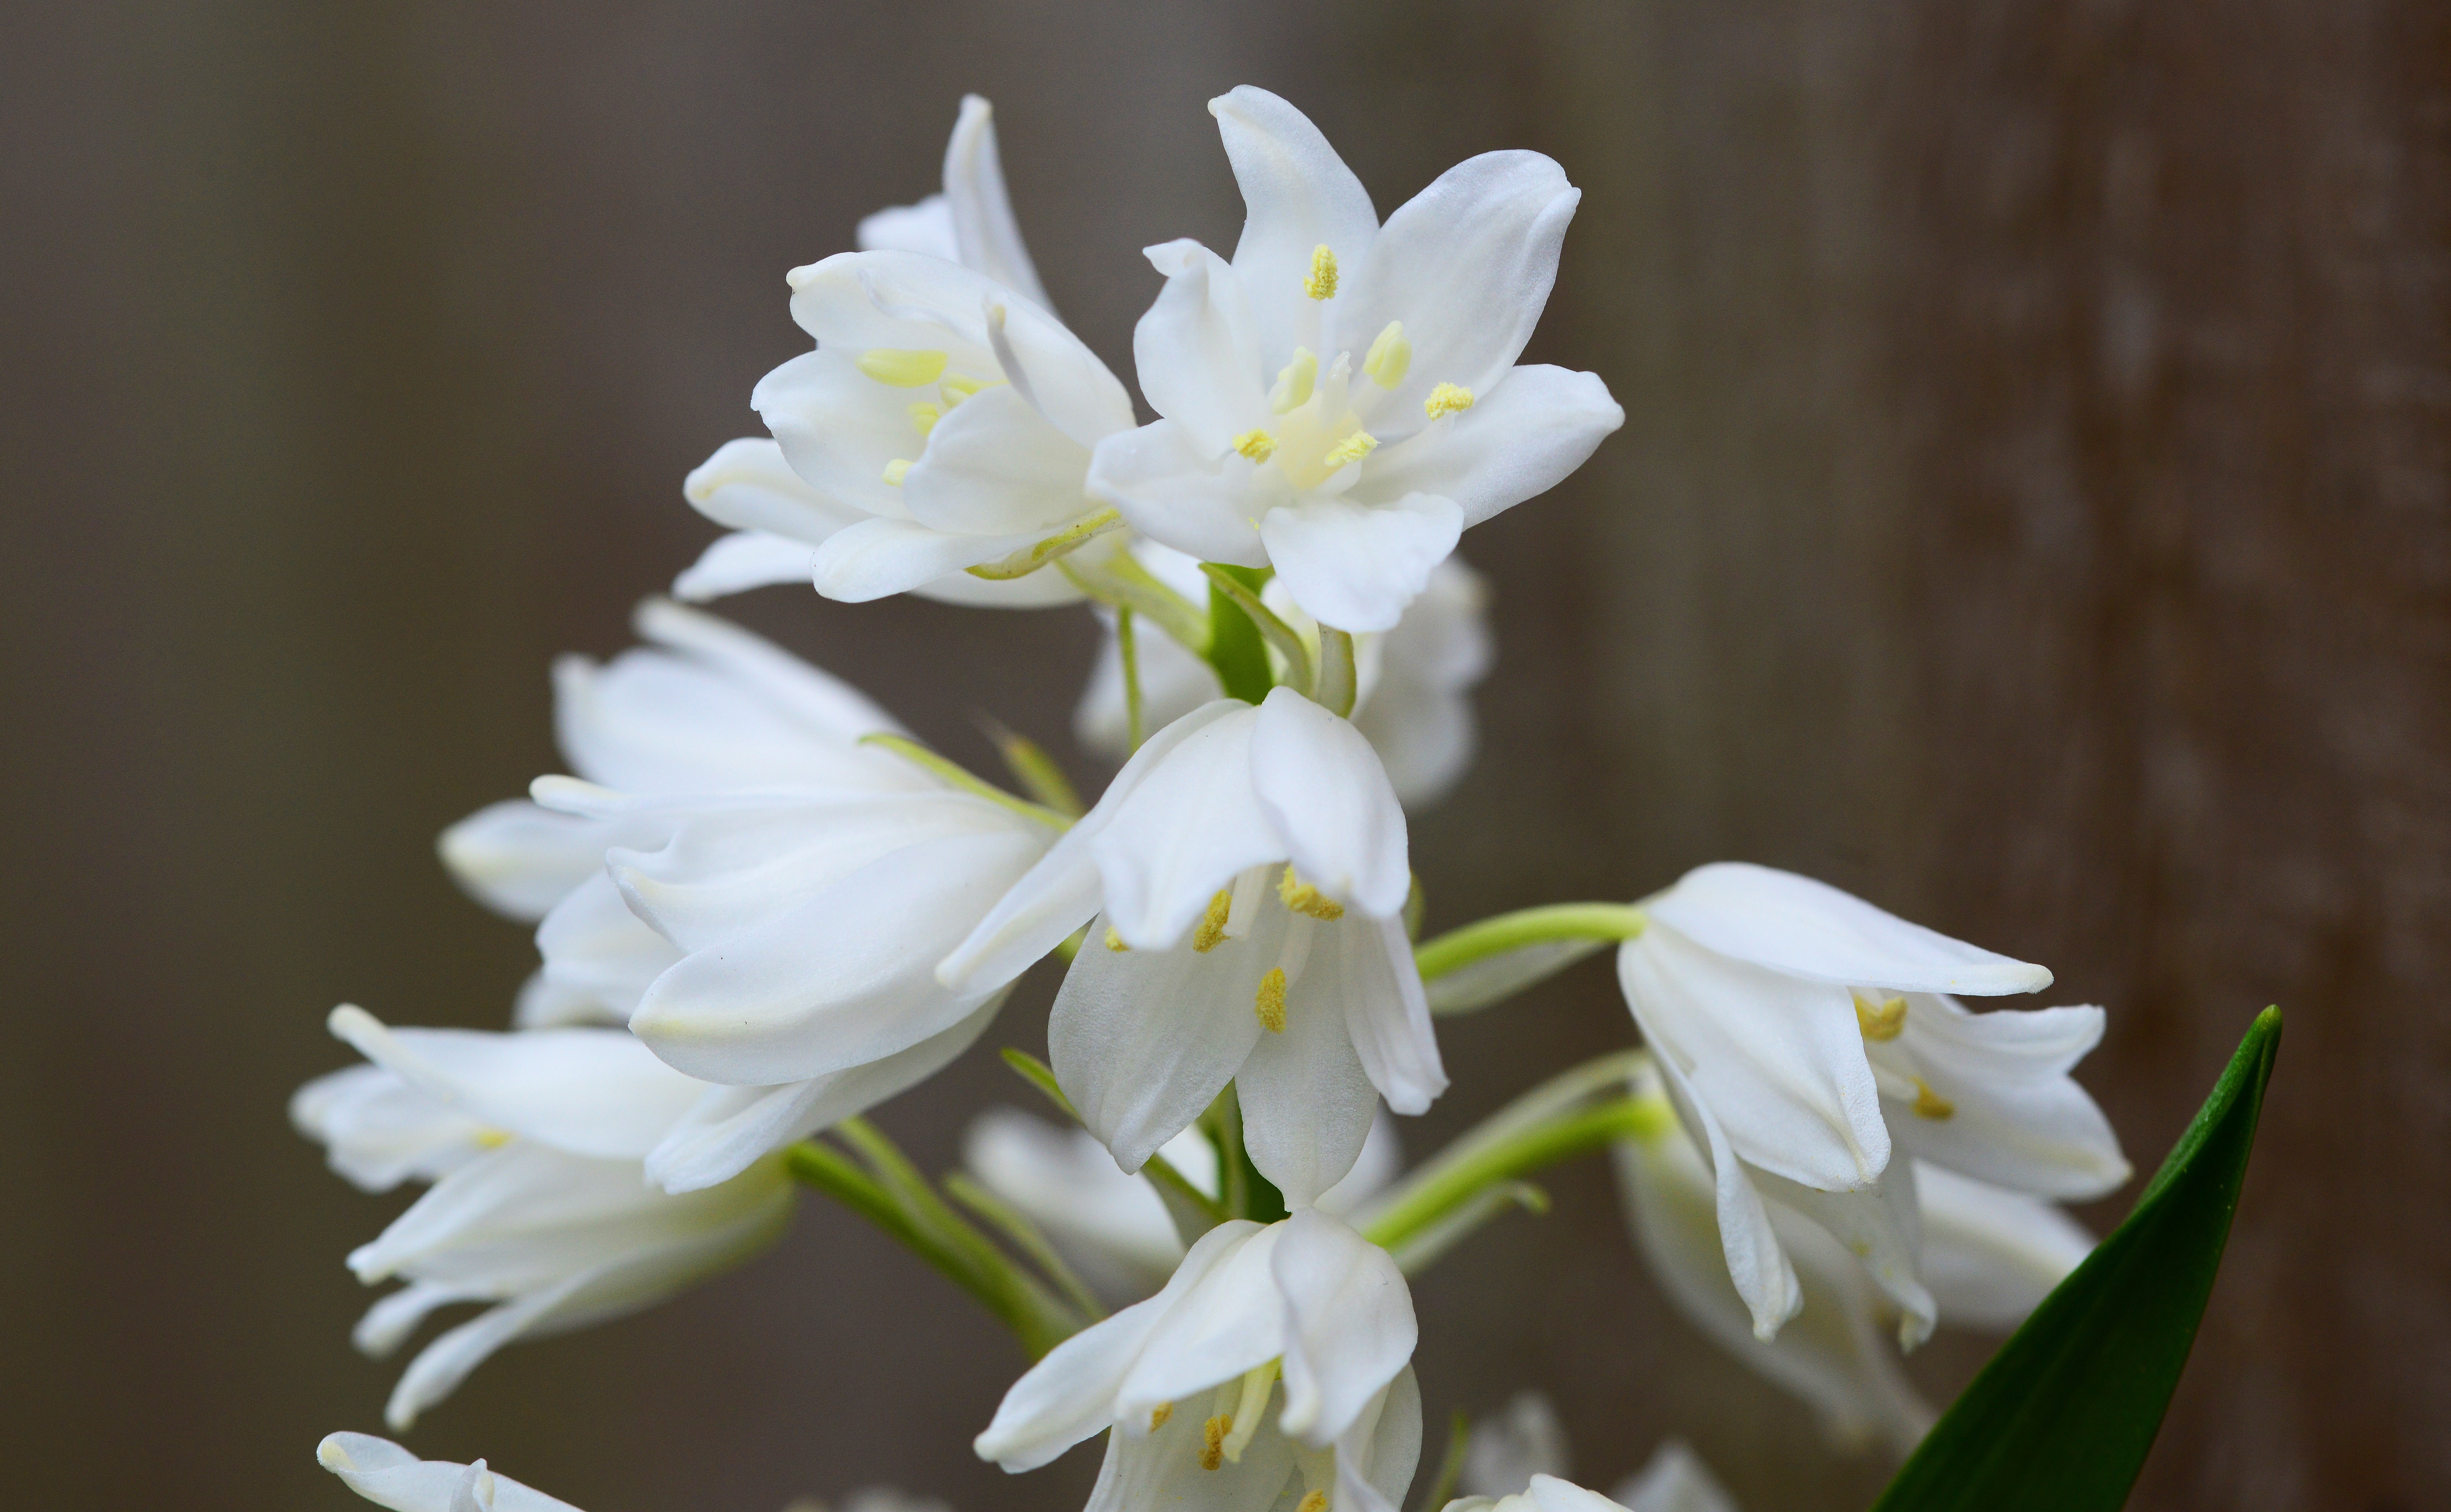
blossom, plant, white, flower, petal, wild, bulb, macro, botany, flora, perennial, wildflower, close up, narcissus, detail, hyacinth, macro photography, jasmine, flowering plant, bell flower, dendrobium, land plant, wood hyacinth, scilla hyacinthoides hispanica